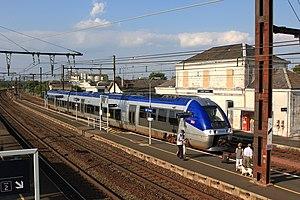
La gare de Saint-Saviol est une gare ferroviaire française située sur la commune de Saint-Saviol, dans le département de la Vienne.